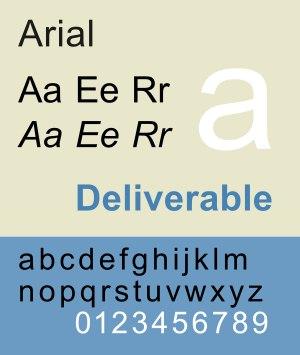
Robin Nicholas est un typographe.